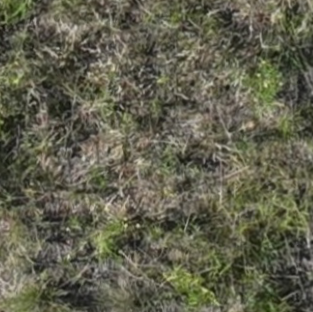
Month: july